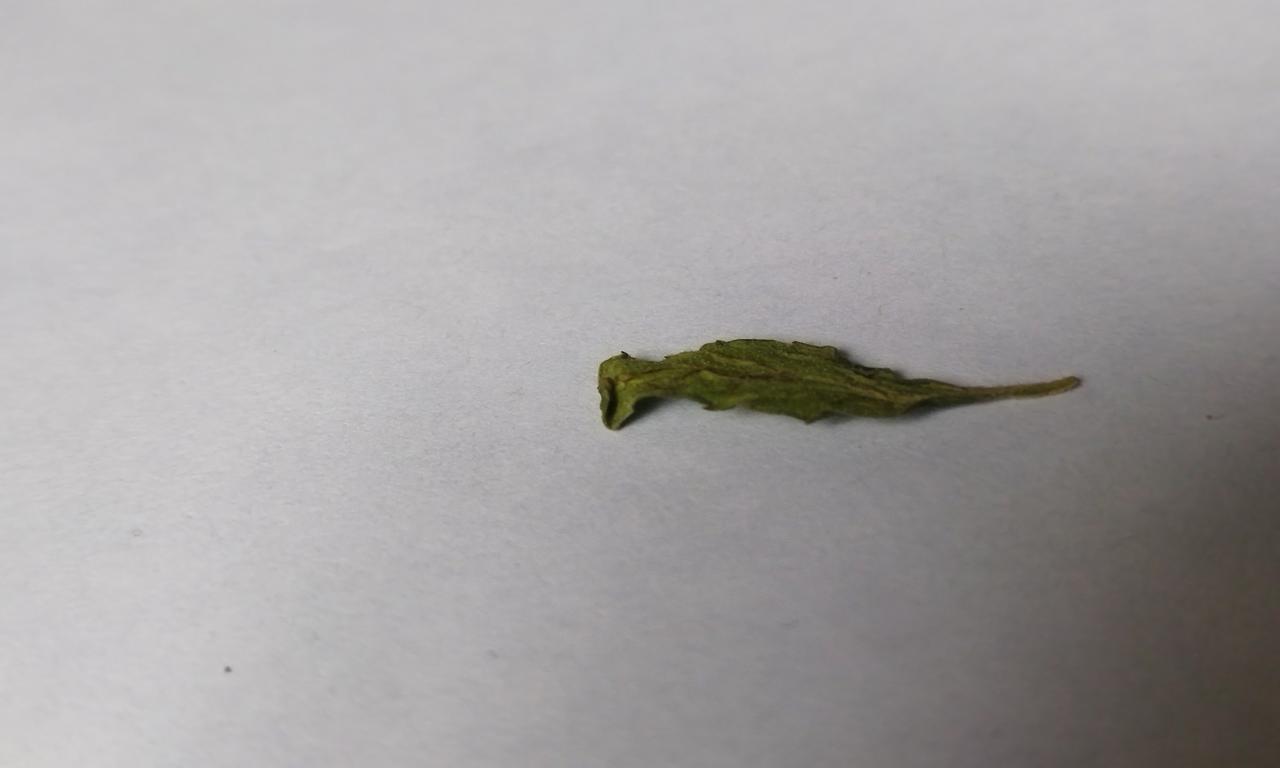
Label: Dried